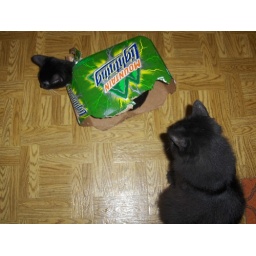
Playing in the kitchen with their box - Aug 11, 2009